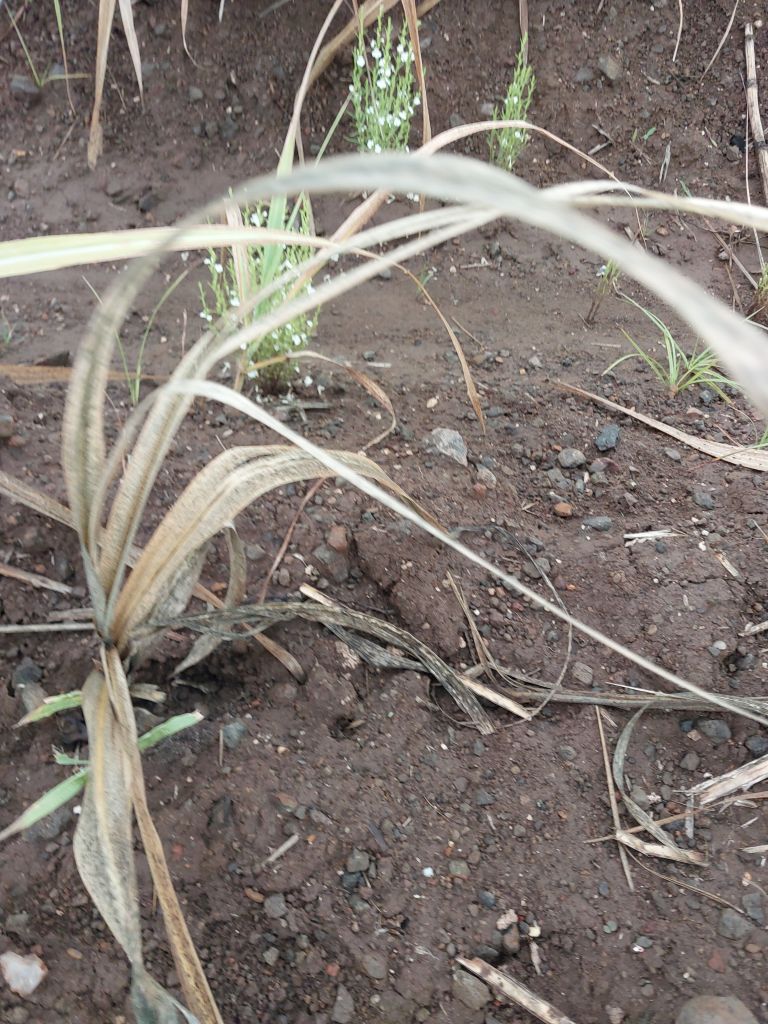
Label: Sett Rot